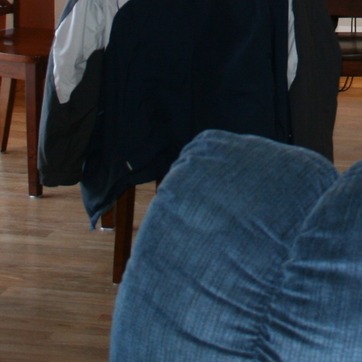
Material: fabric